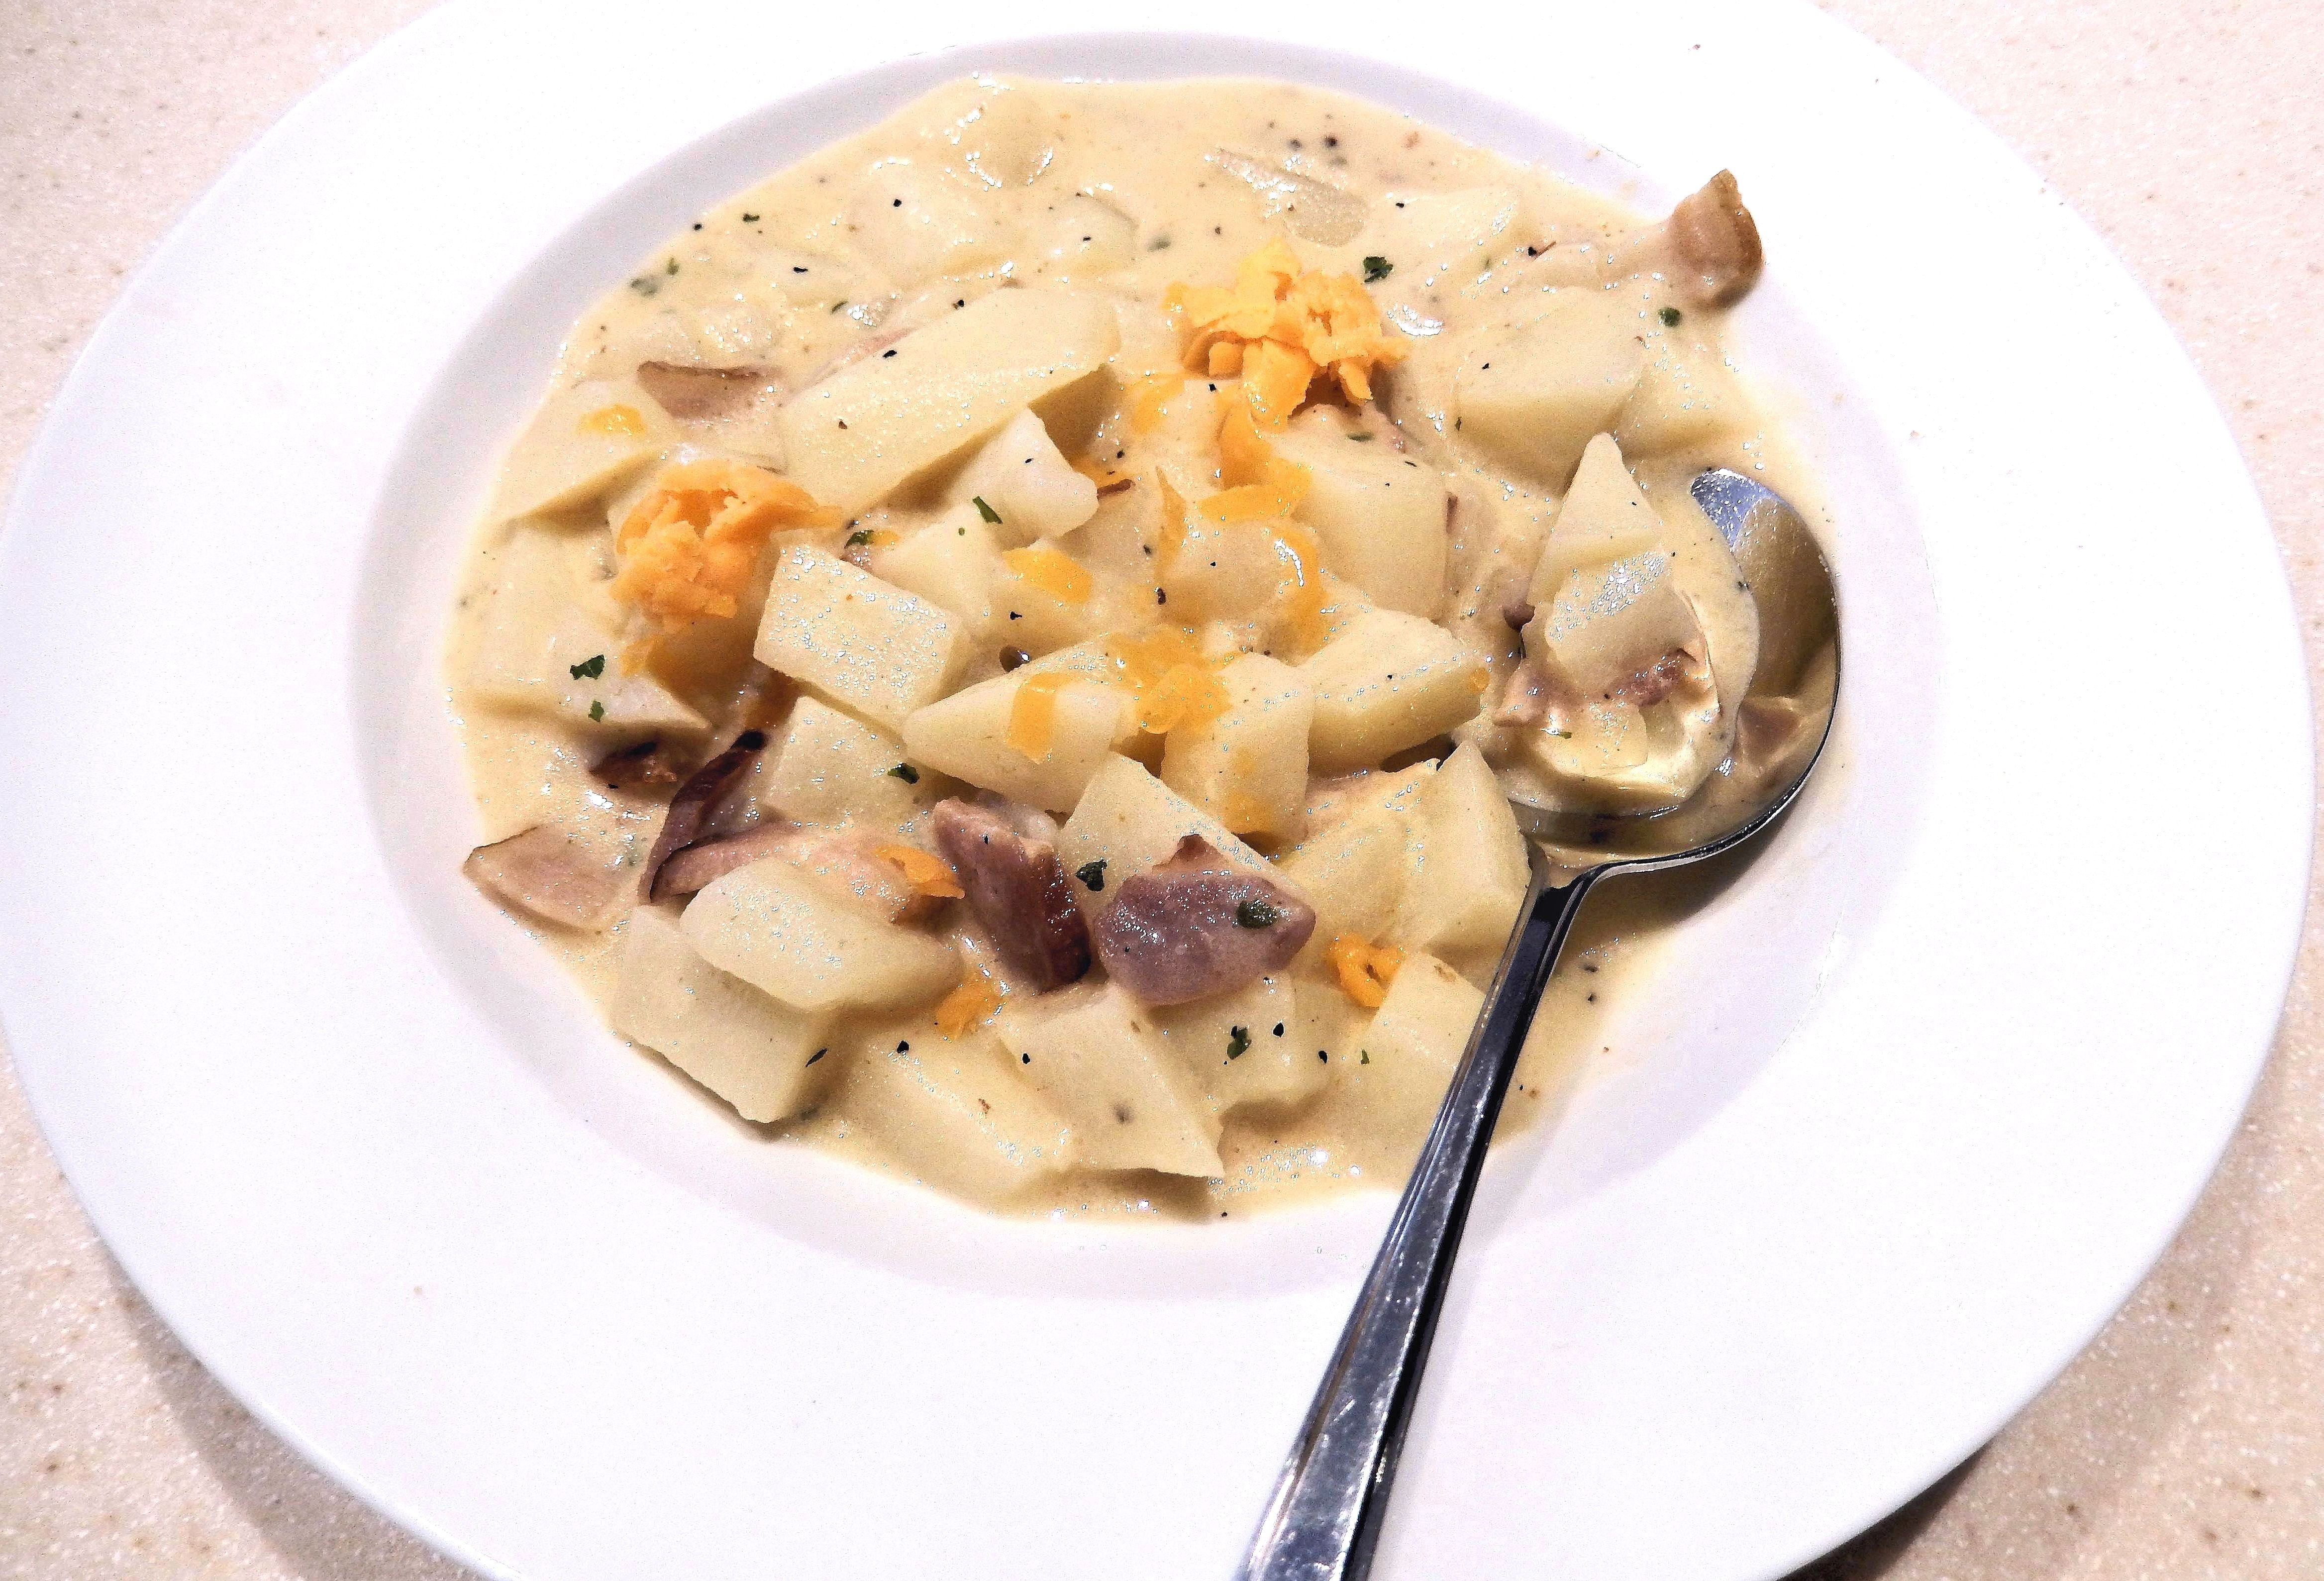
dish, meal, food, produce, vegetable, meat, cuisine, onion, bacon, nutrition, vegetarian food, italian food, european food, pappardelle, potato soup, cheddar cheese